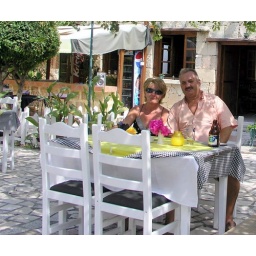
Effes o clock here at the red lion in north cyprus